Phenomena (film)

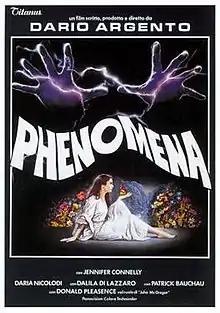
Theatrical release poster by Enzo Sciotti

Phenomena is a 1985 Italian "giallo" film produced and directed by Dario Argento, who co-wrote the screenplay with Franco Ferrini. It stars Jennifer Connelly, Daria Nicolodi, Dalila Di Lazzaro, Patrick Bauchau and Donald Pleasence. The plot concerns an American teenage girl (Connelly) at a remote Swiss boarding school who discovers she has psychic powers that allow her to communicate with insects, and uses them to pursue a serial killer who is targeting young girls at and around the school.